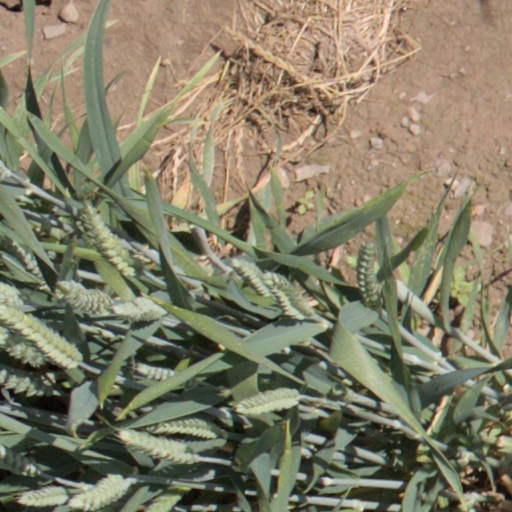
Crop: wheat